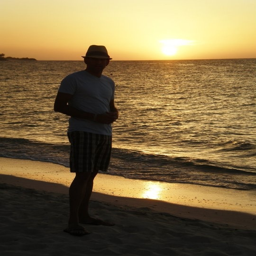
paradise could be watching the sunset over a city .